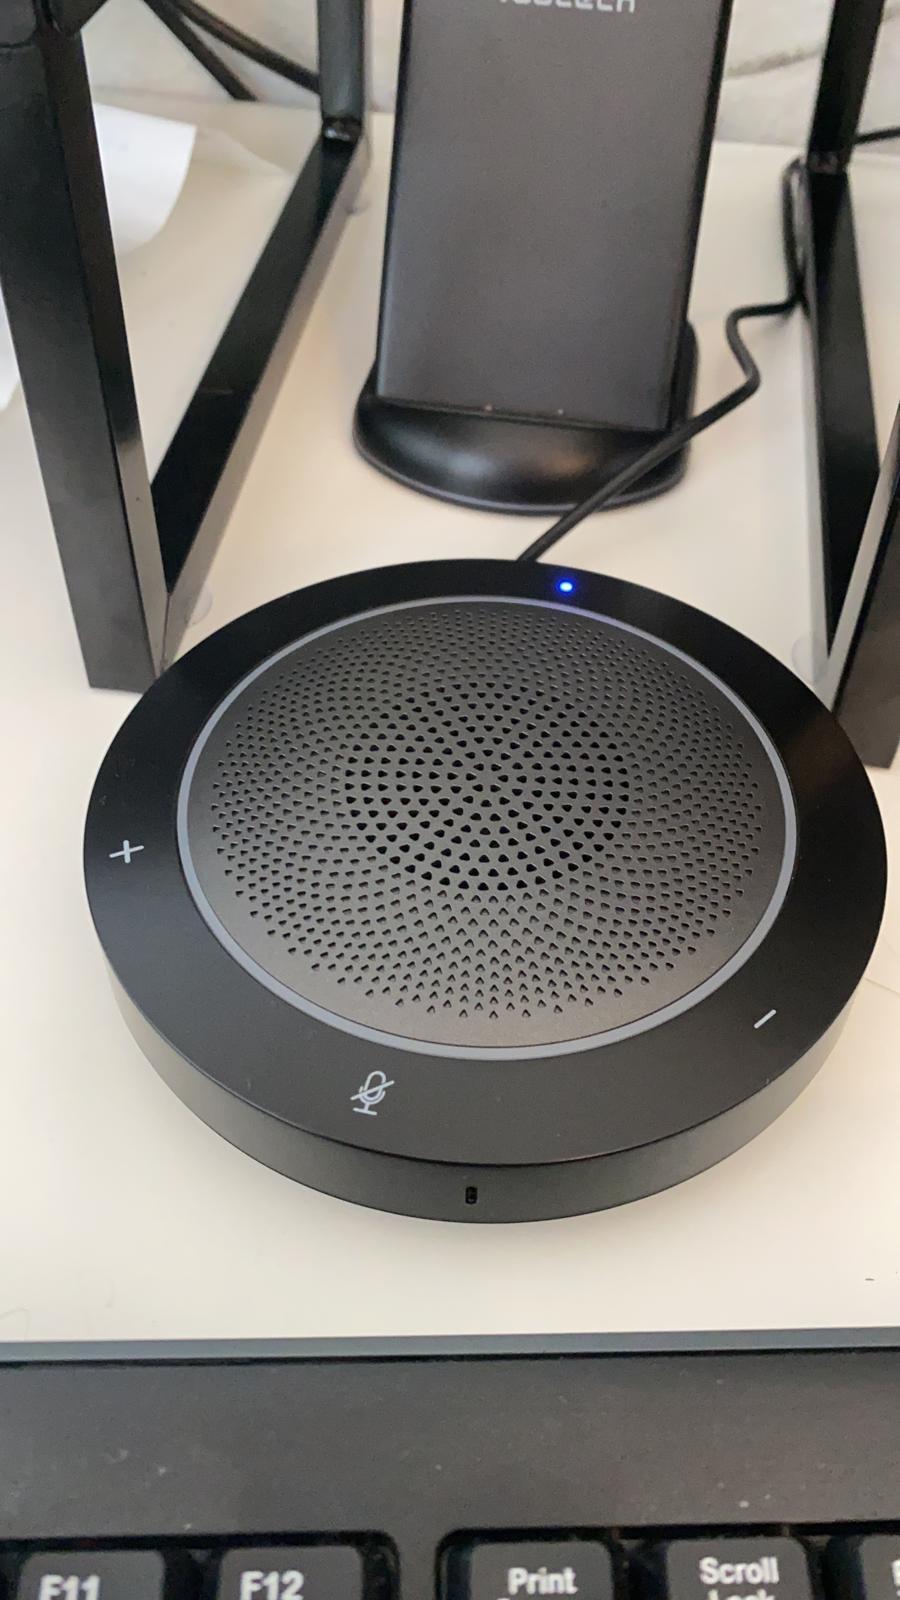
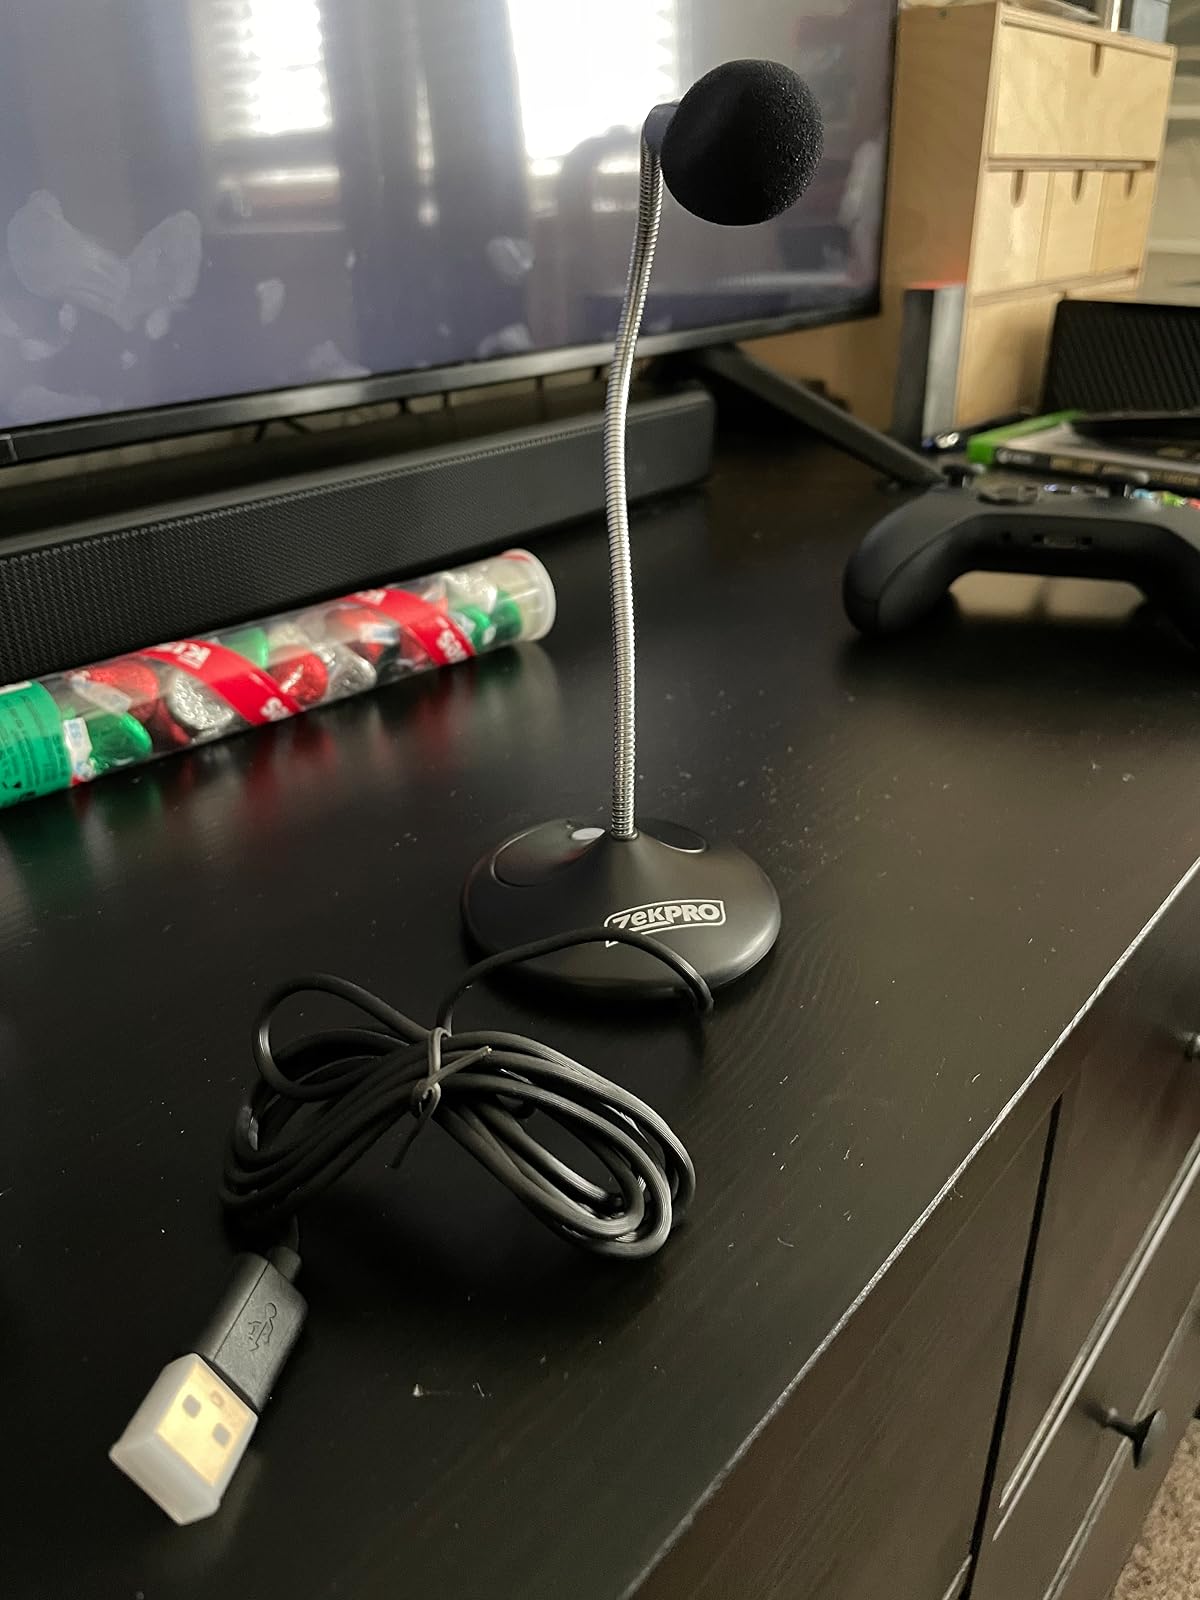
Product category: microphone
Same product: no